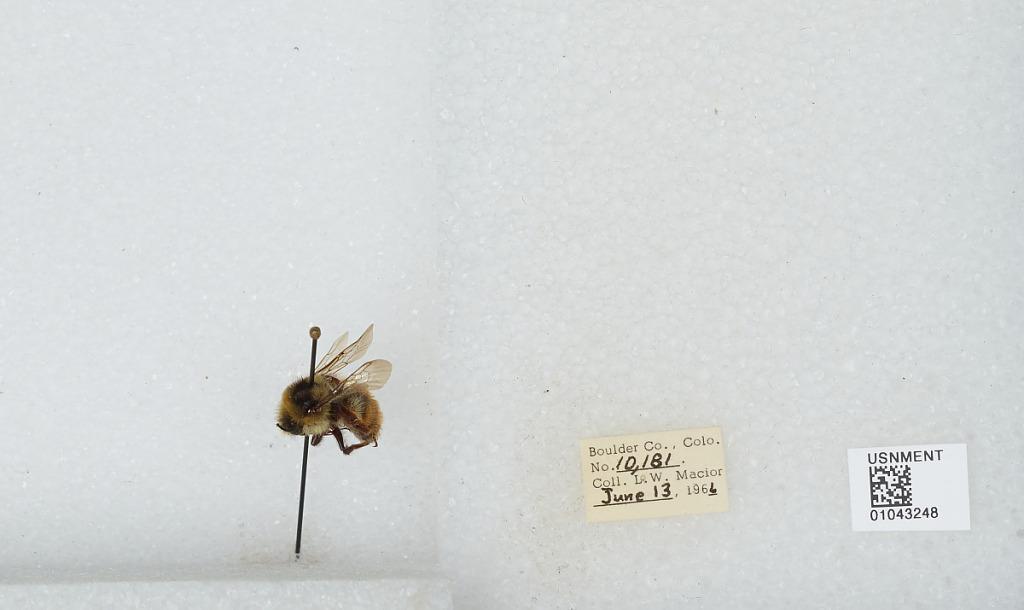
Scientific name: Bombus (Pyrobombus) bifarius Cresson
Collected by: L. Macior
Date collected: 1966-6-13
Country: United States
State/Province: Colorado
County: Boulder
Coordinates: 40.09, -105.36